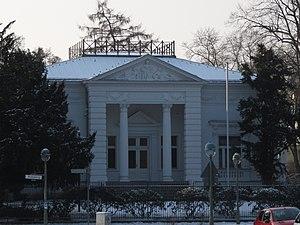
Le Majakowskiring est une rue en forme d'ellipse située dans le quartier de Pankow, à Berlin, en Allemagne, dans la localité de Niederschönhausen. Il est célèbre pour avoir été la résidence de nombreux hauts responsables du gouvernement de la République démocratique allemande.